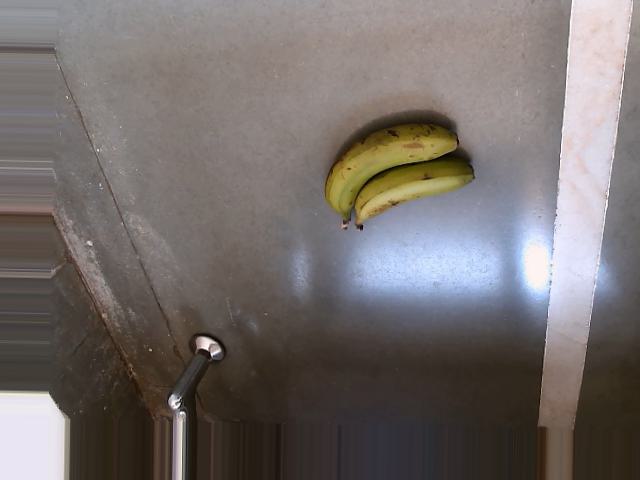
Label: Raw_Banana